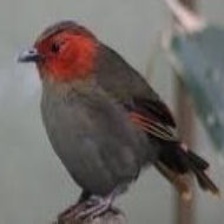
Species: SCARLET FACED LIOCICHLA
Scientific name: LIOCICHLA RIPPONI